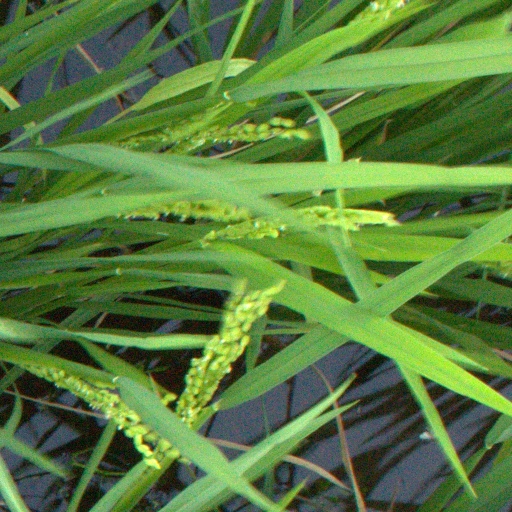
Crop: rice